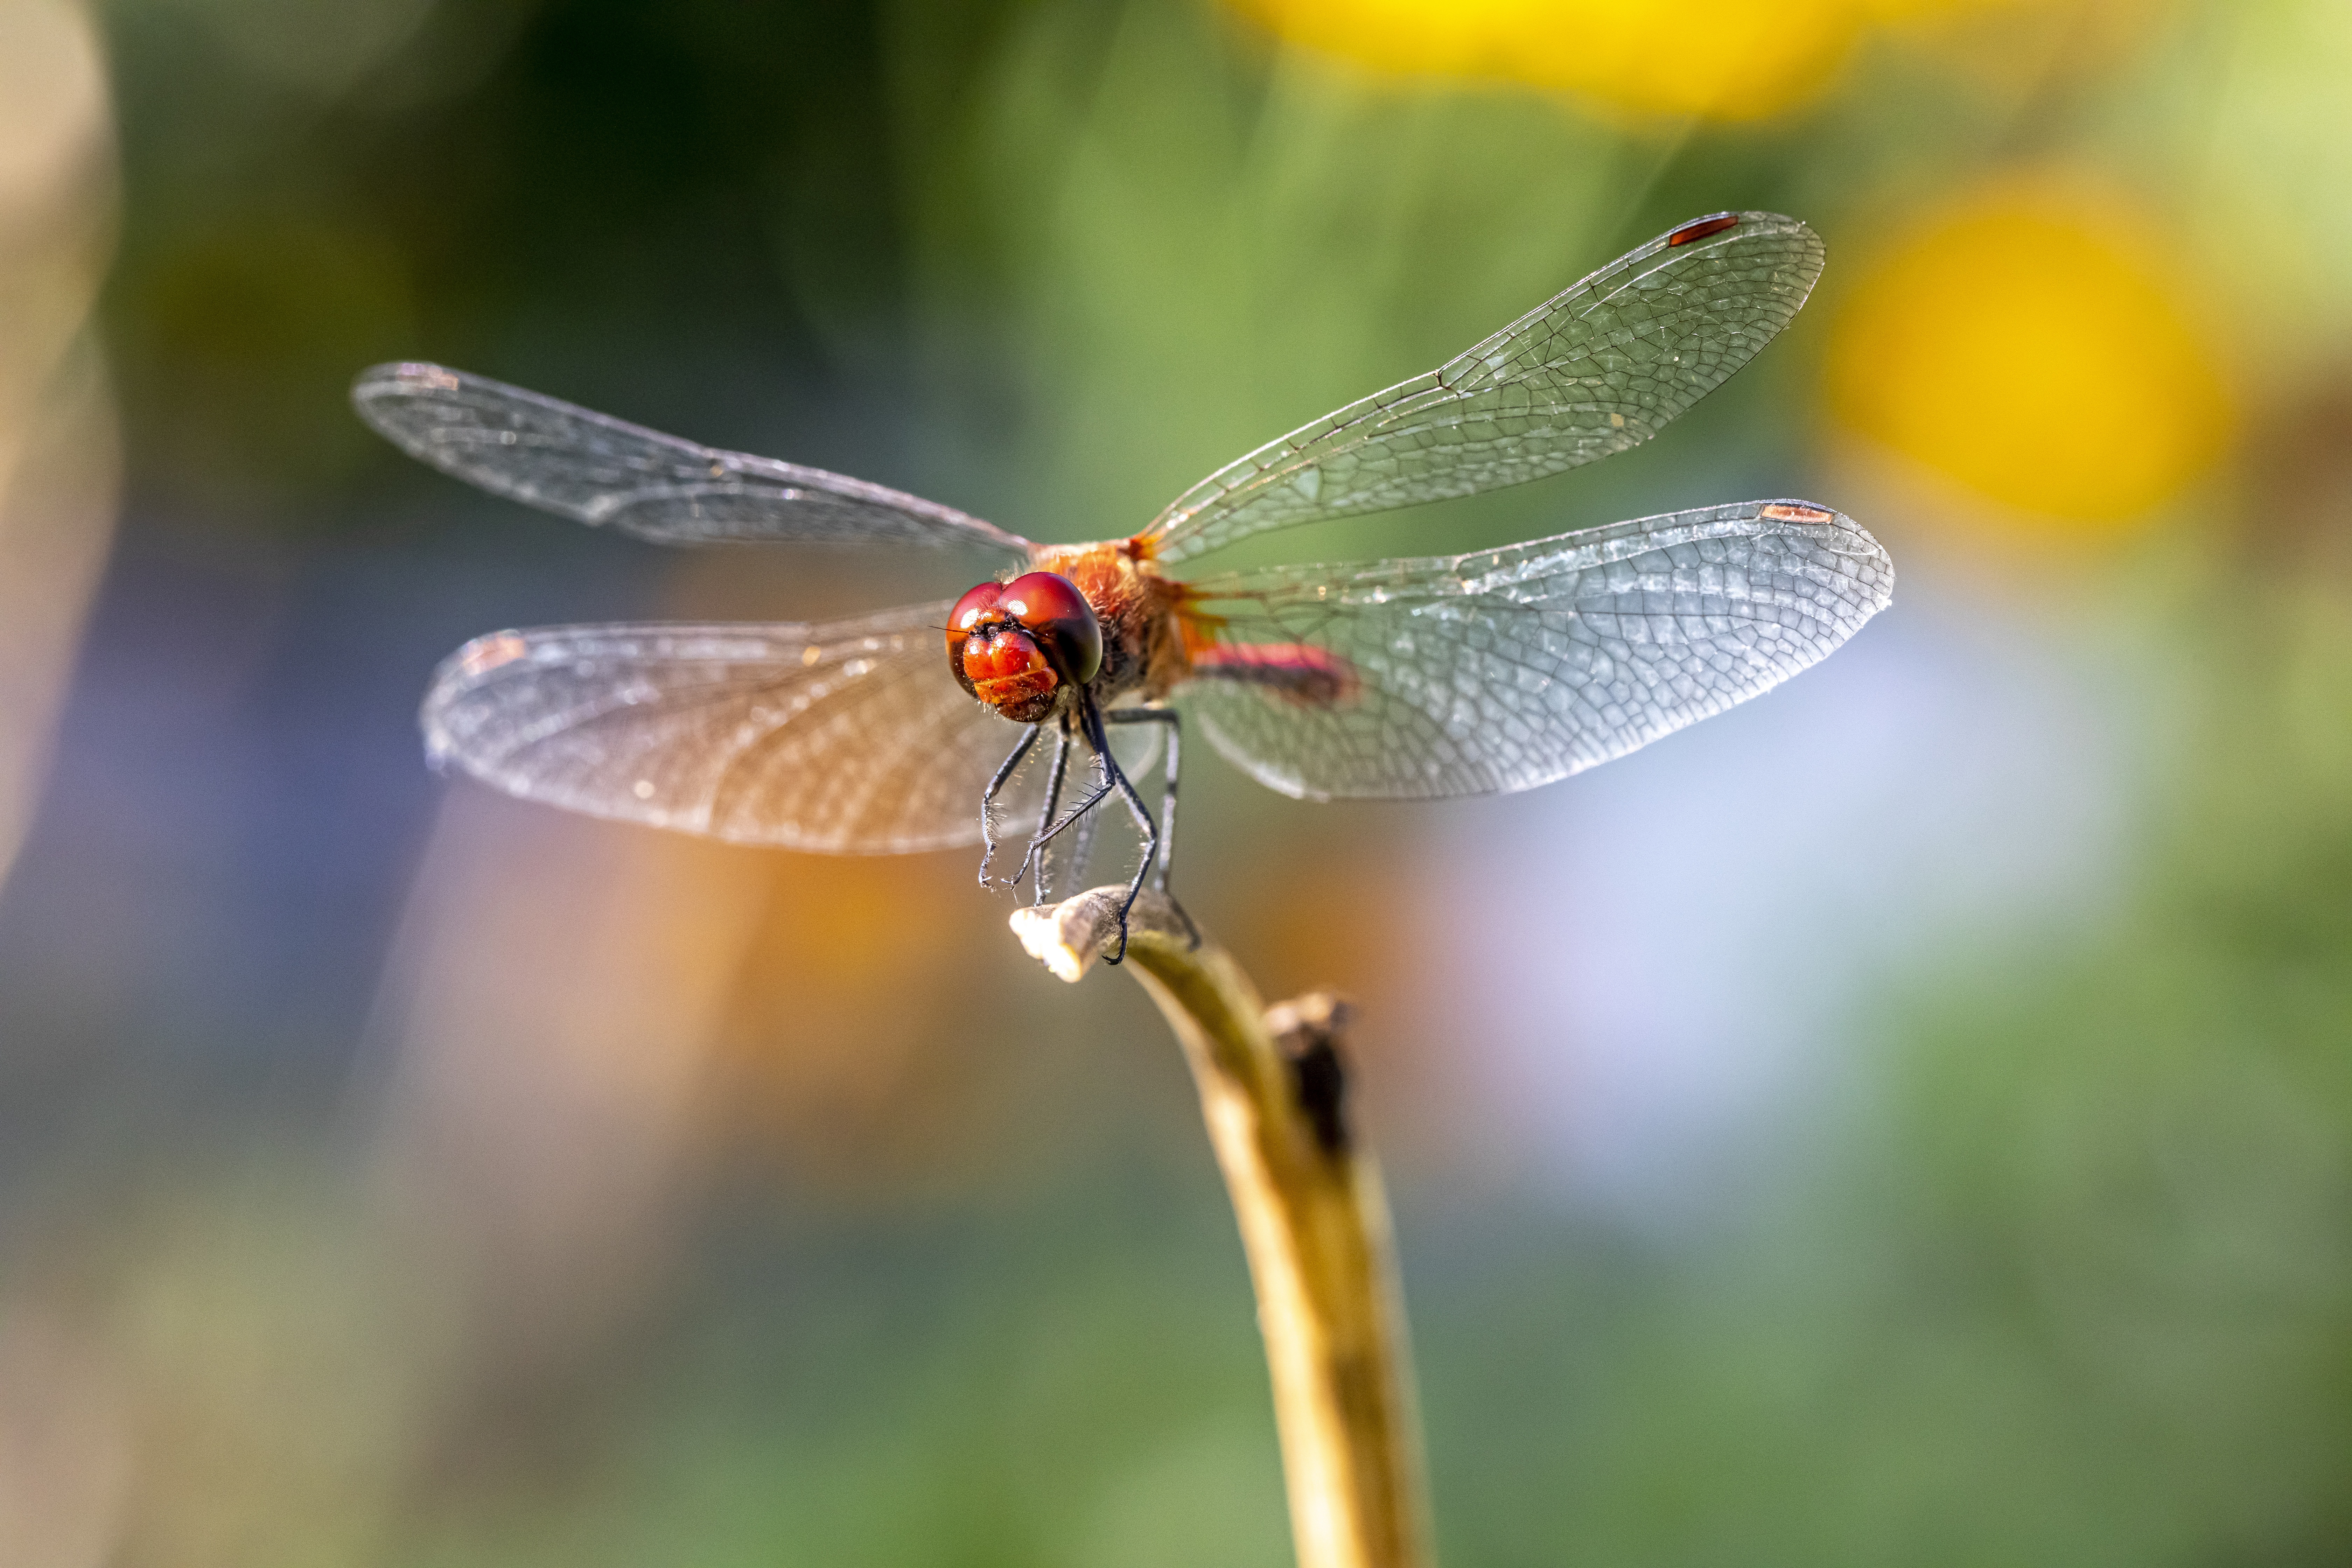
natural, insect, arthropod, dragonflies and damseflies, dragonfly, Hawker dragonflies, twig, terrestrial plant, pest, wing, plant, close up, macro photography, membrane winged insect, net winged insects, invertebrate, wildlife, damselfly, plant stem, fly, natural material, natural landscape, pollinator, balance, terrestrial animal, symmetry